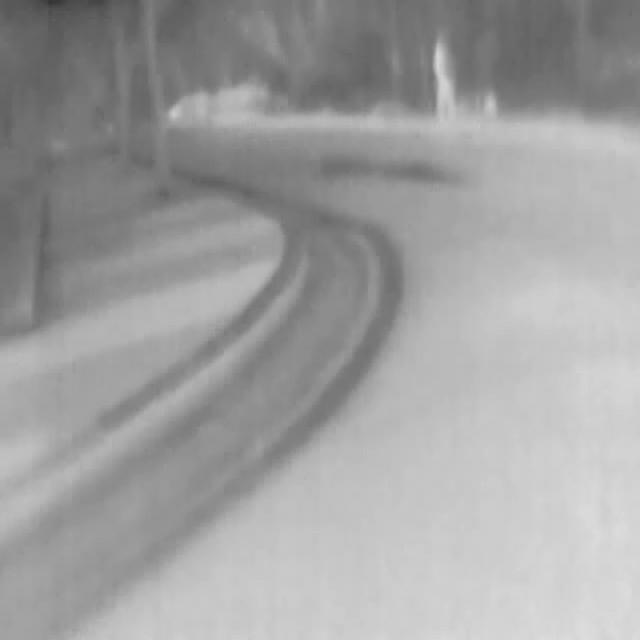
Detected objects:
label: person